Josh Meyers (actor)

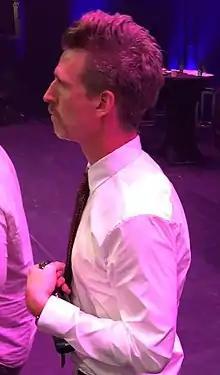
Josh Meyers in 2018

Josh Dylan Meyers (born January 8, 1976) is an American actor and comedian, known for being a cast member of the sketch comedy series "MADtv" and playing Randy Pearson in the eighth and final season of "That '70s Show". He is the younger brother of Seth Meyers who was a writer and cast member of "Saturday Night Live" (a competitor show to "MADtv") and later "Late Night" host.